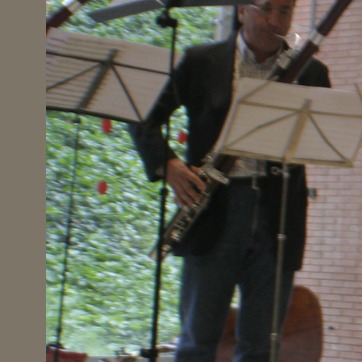
Material: skin